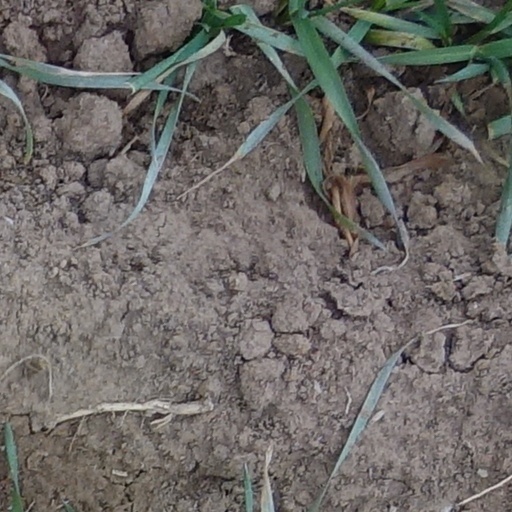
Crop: wheat